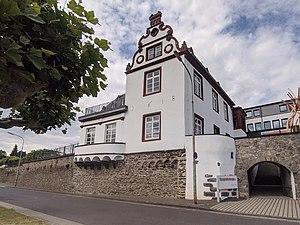
Zinn en 2020, vu coté Rhin
Leutesdorf est une municipalité viticole du Verbandsgemeinde Bad Hönningen, dans l'arrondissement de Neuwied, en Rhénanie-Palatinat, dans l'ouest de l'Allemagne.